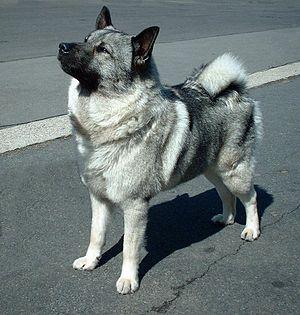
Le chien d'élan norvégien gris est une race de chien originaire de Norvège.
Le spitz ou chien de type spitz est un type de chien caractérisé par sa fourrure longue et épaisse, des oreilles triangulaires dressées et une queue enroulée ou incurvée en forme de faucille.